Thomas E. Hess House

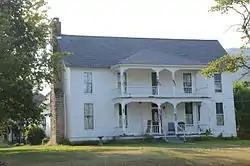

The Thomas E. Hess House is a historic house on Arkansas Highway 14 in Marcella, Arkansas. It is a two-story I-house, five bays wide, with a side gable roof, weatherboard siding, and stone foundation. A two-story porch extends across the middle three bays of the north-facing front facade, with some jigsaw decorative work and turned balusters. An ell extends to the rear, and the rear porch has been enclosed. The house was built in 1900 by Thomas E. Hess, grandson of William Hess, the area's first white settler. Other buildings on the property include a barn, stone cellar, and a log corn crib that was originally built as a schoolhouse.